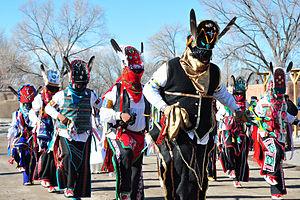
Les Matachines sont un genre de danse très répandu aux XVIᵉ et XVIIᵉ siècles en Europe, apparentée à la moresca et à la danse des Bouffons que décrit Thoinot Arbeau dans son Orchésographie : « [une danse] que nous appellons les Bouffons ou Mattachins, qui sont vestus de petits corcelets, avec des simbries [franges] és espaules, & soubs la ceinture, une pente de taffetats soubz icelles, le morion de papier doré, les bras nuds, les sonnettes aux jambes, l'espée au poing droit, le bouclier au poing gauche ».